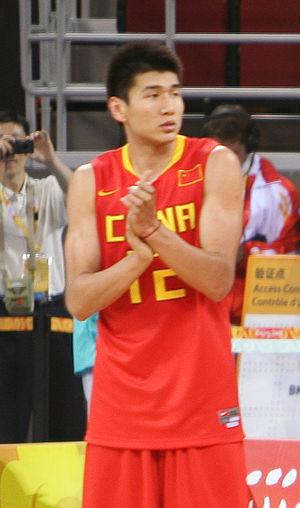
Wang Lei, né le 12 août 1986 dans la province du Henan, est un joueur de basket-ball chinois, évoluant au poste d'ailier.